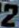
Number: 2